European route E73

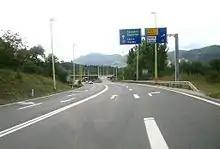
E73 near Zenica, Bosnia and Herzegovina

The entire E73 route was given further importance in June 1997 at the Pan-European Transport Conference in Helsinki, when the section was made a part of the Pan-European Corridor Vc, spanning Budapest and Metković via Osijek and Sarajevo. This event spurred modernization of the route in all the countries where it is located, and since 1997s, one third of the route, previously developed as a two-lane road only, was upgraded to the motorway standards, with plans to upgrade the remainder of the route as well.